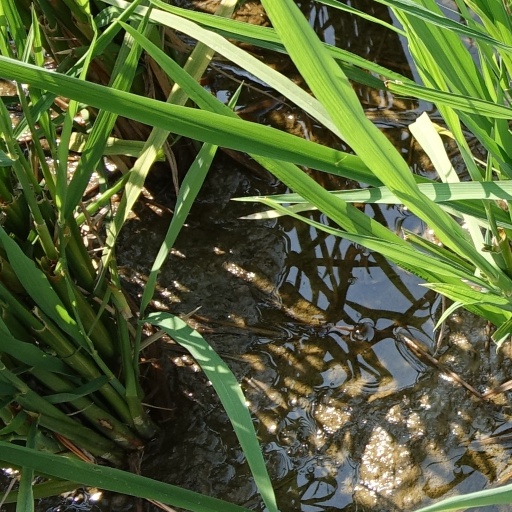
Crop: rice